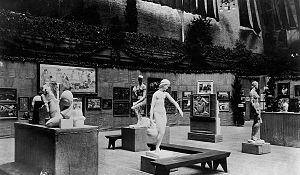
L'« Armory Show » est une exposition internationale d'art moderne organisée par l'Association des peintres et sculpteurs américains, qui s'est tenue à New York du 17 février au 15 mars 1913.